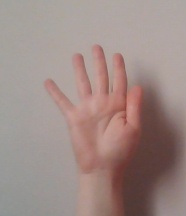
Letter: sheen